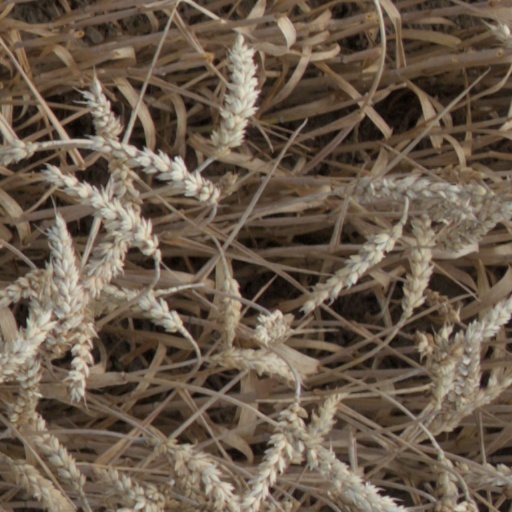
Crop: wheat